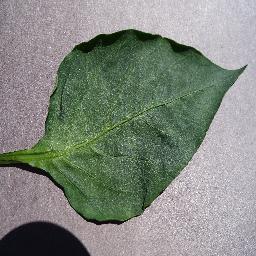
Label: Pepper,_bell___healthy